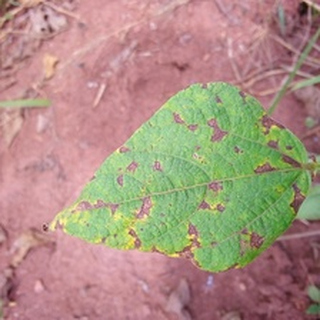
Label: bean_angular_leaf_spot